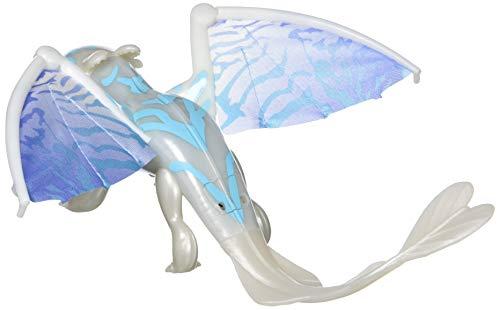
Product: Dreamworks Dragons, Lightfury Deluxe Dragon with Lights & Sounds, for Kids Aged 4 & Up
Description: Let your imagination soar with Dreamworks Dragons toys: the deluxe Dragons are magical Collectibles for kids and Dragon trainers aged 4 and up.
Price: $19.99
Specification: ProductDimensions:4.8x14x12inches|ItemWeight:8ounces|ShippingWeight:14.4ounces(Viewshippingratesandpolicies)|ASIN:B07GT5MYVQ|Itemmodelnumber:20103513|Manufacturerrecommendedage:4-6years|Batteries:3LR44batteriesrequired.(included)